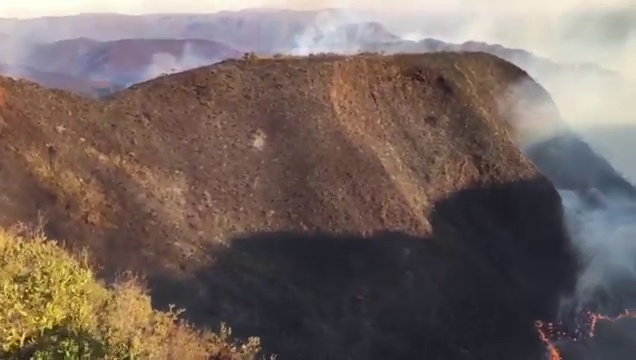
Fire: yes
Smoke: yes